The Avengers: Earth's Mightiest Heroes

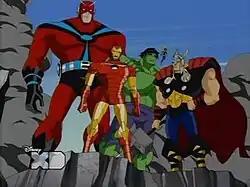
The original Avengers. From left to right: Ant-Man / Giant-Man, Iron Man, the Hulk, Wasp, and Thor

Following a mass prison breakout, Earth's mightiest heroes unite to form the Avengers, a team comprising Iron Man, Captain America, Thor, the Hulk, Ant-Man, Wasp, Black Panther, and Hawkeye. The Avengers battle various supervillains, including Baron Zemo, the Leader, Kang the Conqueror, and Ultron, as well as the criminal organizations Hydra and A.I.M. It is ultimately revealed that Loki orchestrated the breakout and had the Enchantress form the Masters of Evil to distract the Avengers so that he can conquer Earth as well as the nine realms, including Asgard.